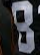
Number: 8